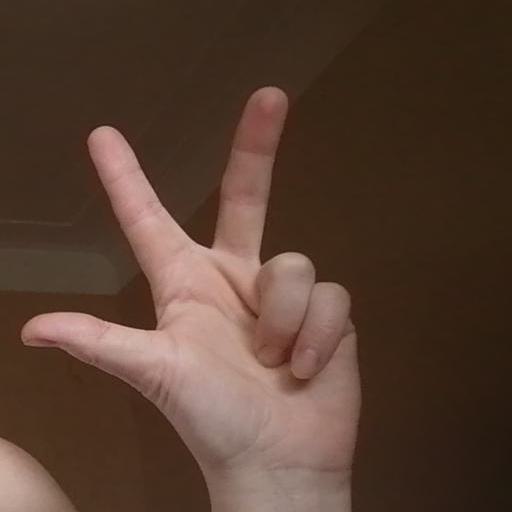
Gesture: three2